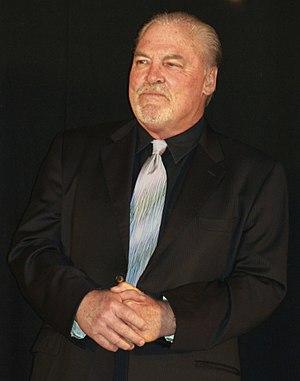
Stacy Keach est un acteur américain, né le 2 juin 1941 à Savannah.
La quatorzième saison des Simpson est diffusée pour la première fois aux États-Unis par la Fox entre le 3 novembre 2002 et le 18 mai 2003. En France, elle est diffusée du 6 septembre au 25 décembre 2003 sur Canal+ et en Belgique entre les 6 et 27 octobre 2003 sur Club RTL. L'auteur-producteur de la saison est Al Jean qui produit vingt-et-un des vingt-deux épisodes, l'autre épisode, Homer Like a Rolling Stone, étant produit par Mike Scully. Cinq épisodes sont produits durant la saison précédente.